1984 Carolinas tornado outbreak

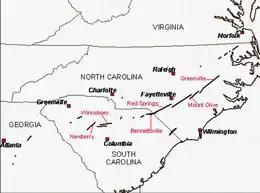
A map of confirmed tornadoes from this outbreak

On March 28, 1984, a deadly and destructive tornado outbreak impacted the Southeastern United States, lasting about seven hours. Striking mainly the Carolinas, it was the most damaging to hit the two states since the Enigma outbreak, which struck a century and a month earlier. Individual storms traveled at up to , producing many large and strong tornadoes, several of them wide; a long-lived supercell tracked more than across both states, generating a dozen intense tornadoes. Prior to the outbreak, the National Severe Storms Forecast Center, now the Storm Prediction Center, issued a high risk for parts of eastern North Carolina—the first such severe weather prognosis for the Carolinas before April 16, 2011. Several tornadoes were long-tracked and paralleled an intense low-pressure area, prompting comparisons to the 1925 Tri-State tornado. One of the tornadoes reportedly reached a width of as well.